Alpha Prime Racing

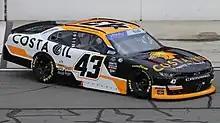
Ryan Ellis in the No. 43 at Auto Club Speedway in 2023

On December 18, 2024, it was announced that the No. 43 team would be renumbered to the No. 4, with newcomer Parker Retzlaff announced as the driver for 2025. On April 19, 2025 at Rockingham, Retzlaff scored the team's best finish in an Xfinity Race with a 3rd place finish, also tying his own best finish in an NXS race. However, just hours later, race winner Jesse Love got disqualified in post race inspection, bringing Retzlaff's finish to 2nd place, now overtaking the 2024 season opener as the best finish in his Xfinity Series career.